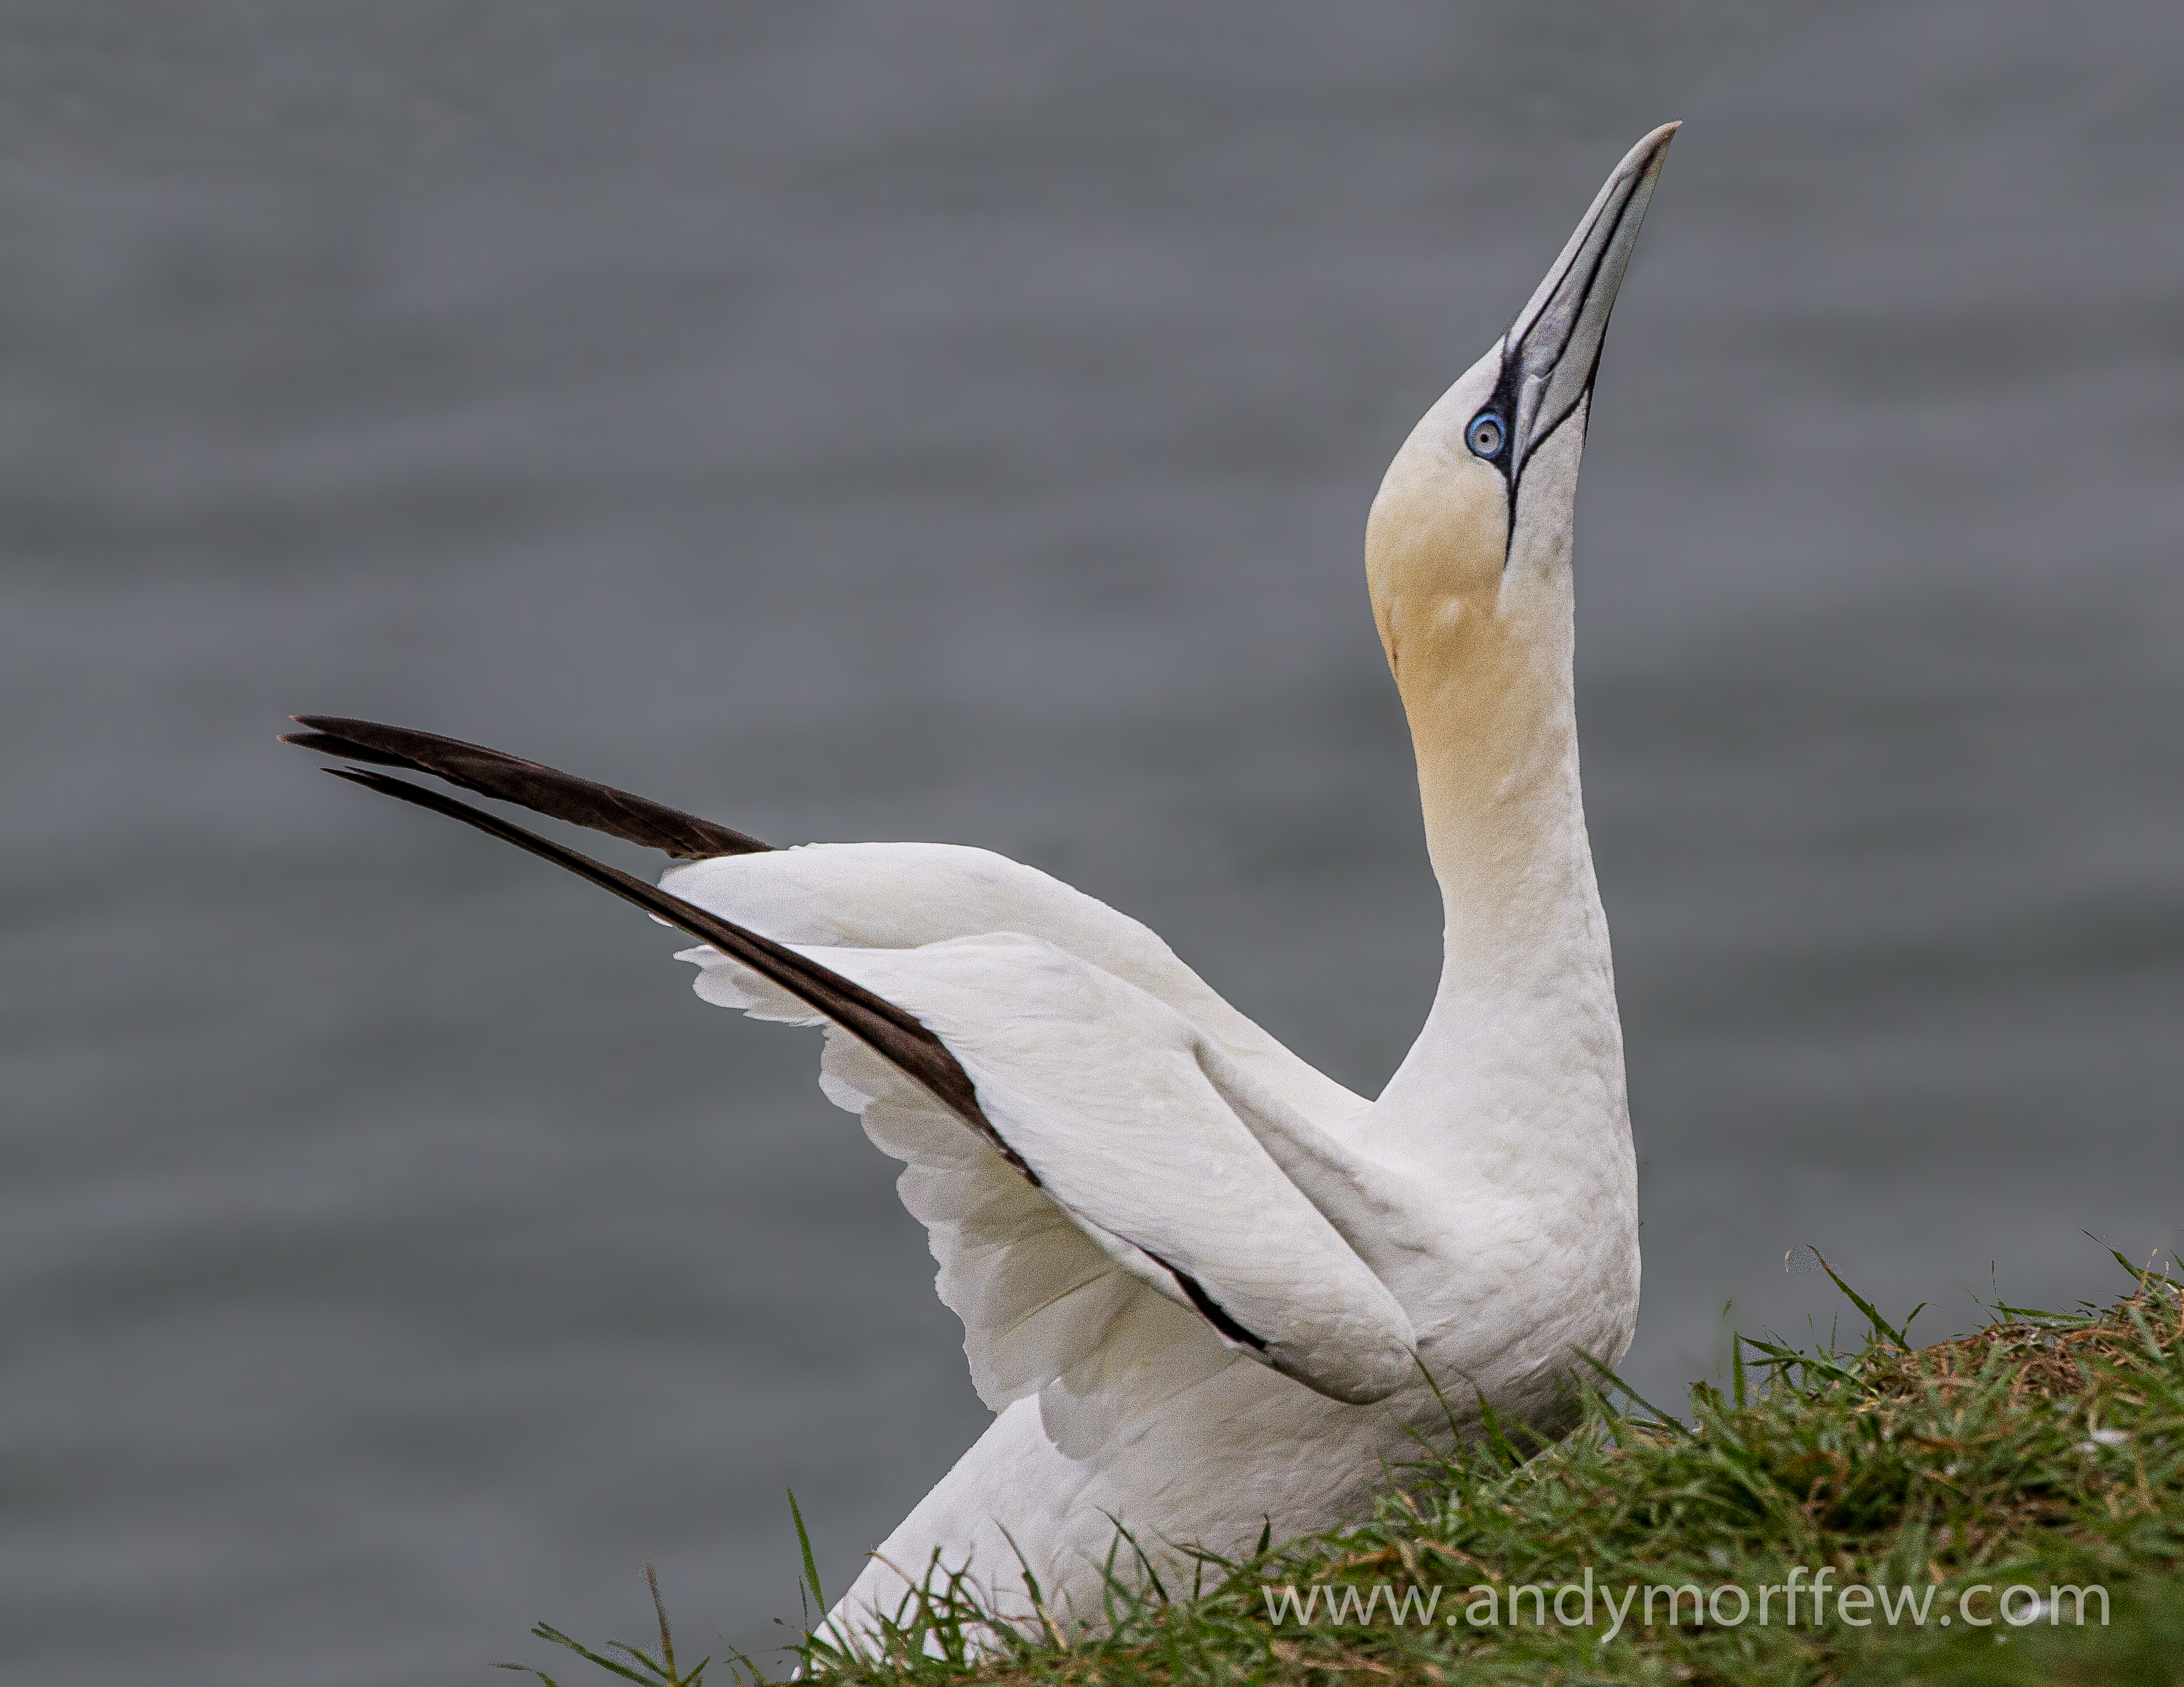
bird, wing, pelican, seabird, wildlife, beak, fauna, swan, yorkshire, vertebrate, egret, water bird, andymorffew, morffew, naturethroughthelens, eiap, displaying, avianexcellence, gannet, bemptoncliffs, great egret, suliformes